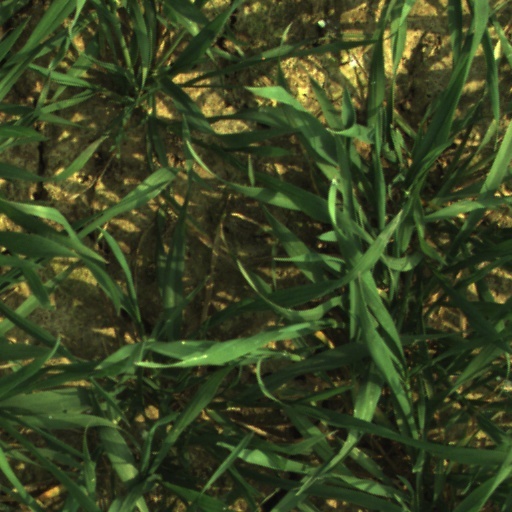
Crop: wheat